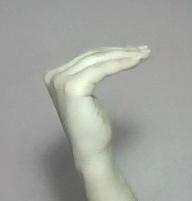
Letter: haa